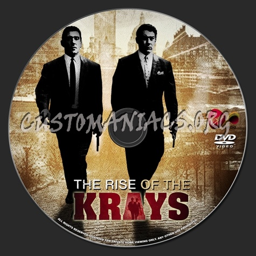
the rise of the dvd label